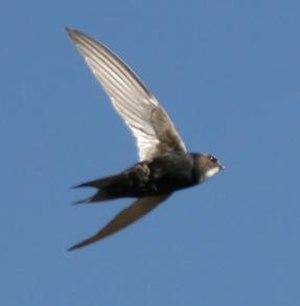
Le Martinet cafre est une espèce de martinets, oiseaux de la famille des Apodidés.